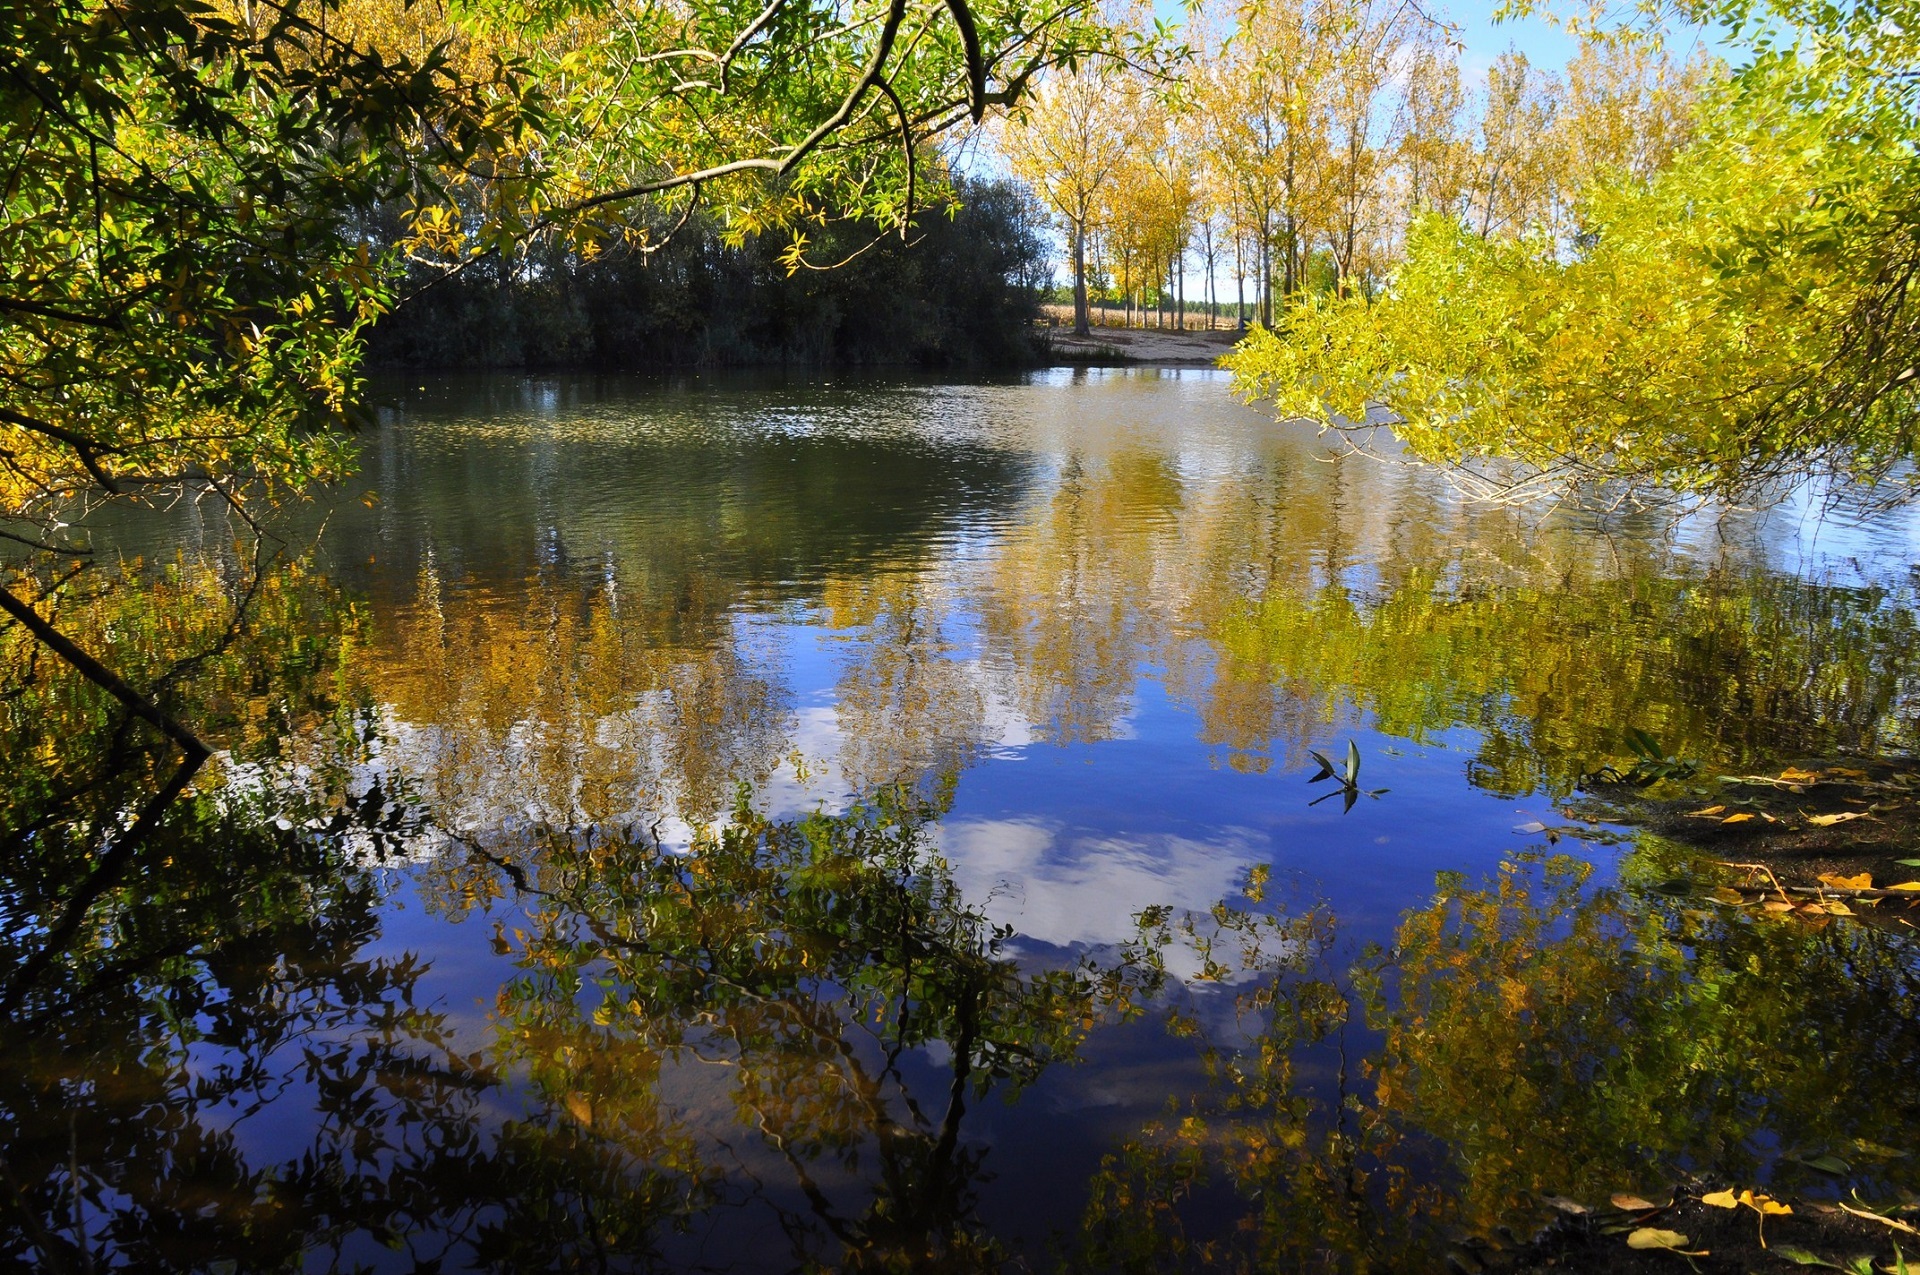
landscape, tree, water, nature, forest, wilderness, plant, sunlight, morning, leaf, fall, flower, lake, river, pond, foliage, stream, rural, reflection, scenic, peaceful, autumn, park, calm, colorful, season, body of water, trees, leaves, outdoors, woodland, woody plant